Expo Axis

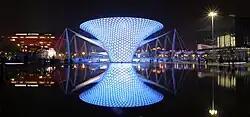
Nighttime view of the Expo Axis

The Expo Axis is one of the world's largest membrane roofs. It spanned the entrance and boulevard building of the World Exposition 2010 in Shanghai.